Lewis H. Brereton

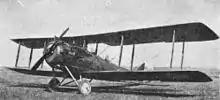
Salmson 2 armed reconnaissance aircraft

After World War I began, Brereton entered flying training a second time at Hazelhurst Field, Mineola, New York. While in pilot training he was promoted to captain on May 15, 1917, and his rating was revised to Junior Military Aviator on June 27. During most of the remainder of 1917, he worked in the Equipment Division at Aviation Section headquarters under Col. Benjamin D. Foulois. In November, when Foulois was promoted to brigadier general and sent to France to command the Air Service of the American Expeditionary Forces (AEF), he took with him over 100 members of his staff, including Brereton. Although initially sent to a Services of Supply unit, Brereton's JMA rating enabled him to enter advanced flying training at Issoudun, which qualified him to take command of the 12th Aero Squadron on March 1, 1918. His unit had no aircraft on his arrival, and he could only procure a dozen obsolete Dorand AR.Is to fly until first-line Salmson 2 A2s became available. The 12th A.S. began combat operations from Ourches airdrome on May 3, patrolling the "Toul Sector" between Flirey and Apremont in support of the U.S. 26th Division Brereton and his pilots moved overland to Vathiménil to receive their Salmsons in the first week of June and carried out extensive operations between Blâmont and Badonviller in the "Baccarat Sector" for three weeks supporting the U.S. 42nd Division.